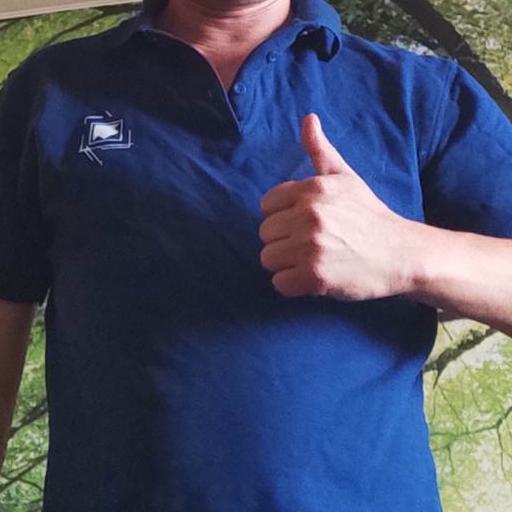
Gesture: like